Dealagh River

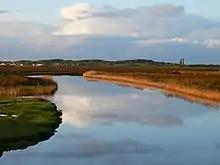
The Dealagh at New Bridge

The Dealagh is a river of County Clare, western Ireland. It converges with the Inagh River at Lahinch Golf Course and flows into Liscannor Bay at Lahinch. The river is popular with anglers fishing trout between March and September.